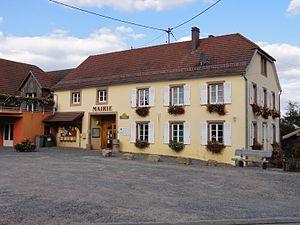
Saulxures est une commune française située dans le département du Bas-Rhin, en région Grand Est.